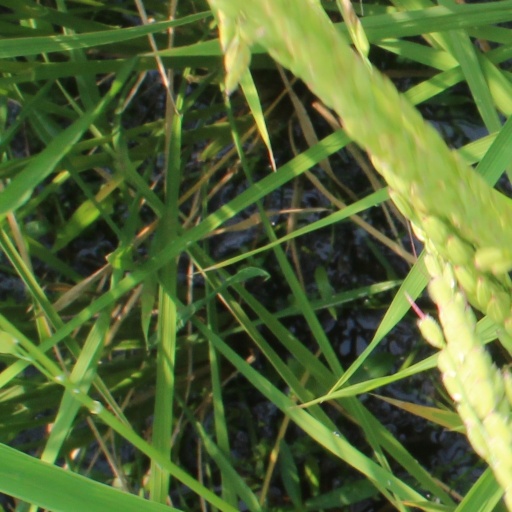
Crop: rice